Kevin Casas Zamora

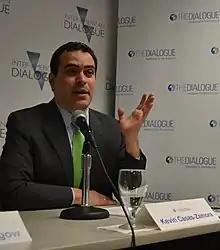
Casas-Zamora at the Inter-American Dialogue

Kevin Casas-Zamora (born August 4, 1968) is a Costa Rican politician, lawyer and political scientist. Casas-Zamora is Secretary General of the International Institute for Democracy and Electoral Assistance, an inter-governmental organization based in Stockholm; and Senior Fellow and former Director of the Peter D. Bell Rule of Law Program at the Inter-American Dialogue, a policy research center based in Washington D.C. Prior to that he was Secretary for Political Affairs at the Organization of American States and Senior Fellow at the Brookings Institution. He also served as Minister of National Planning and Economic Policy as well as second Vice President of Costa Rica under Óscar Arias from May 8, 2006 until September 22, 2007.